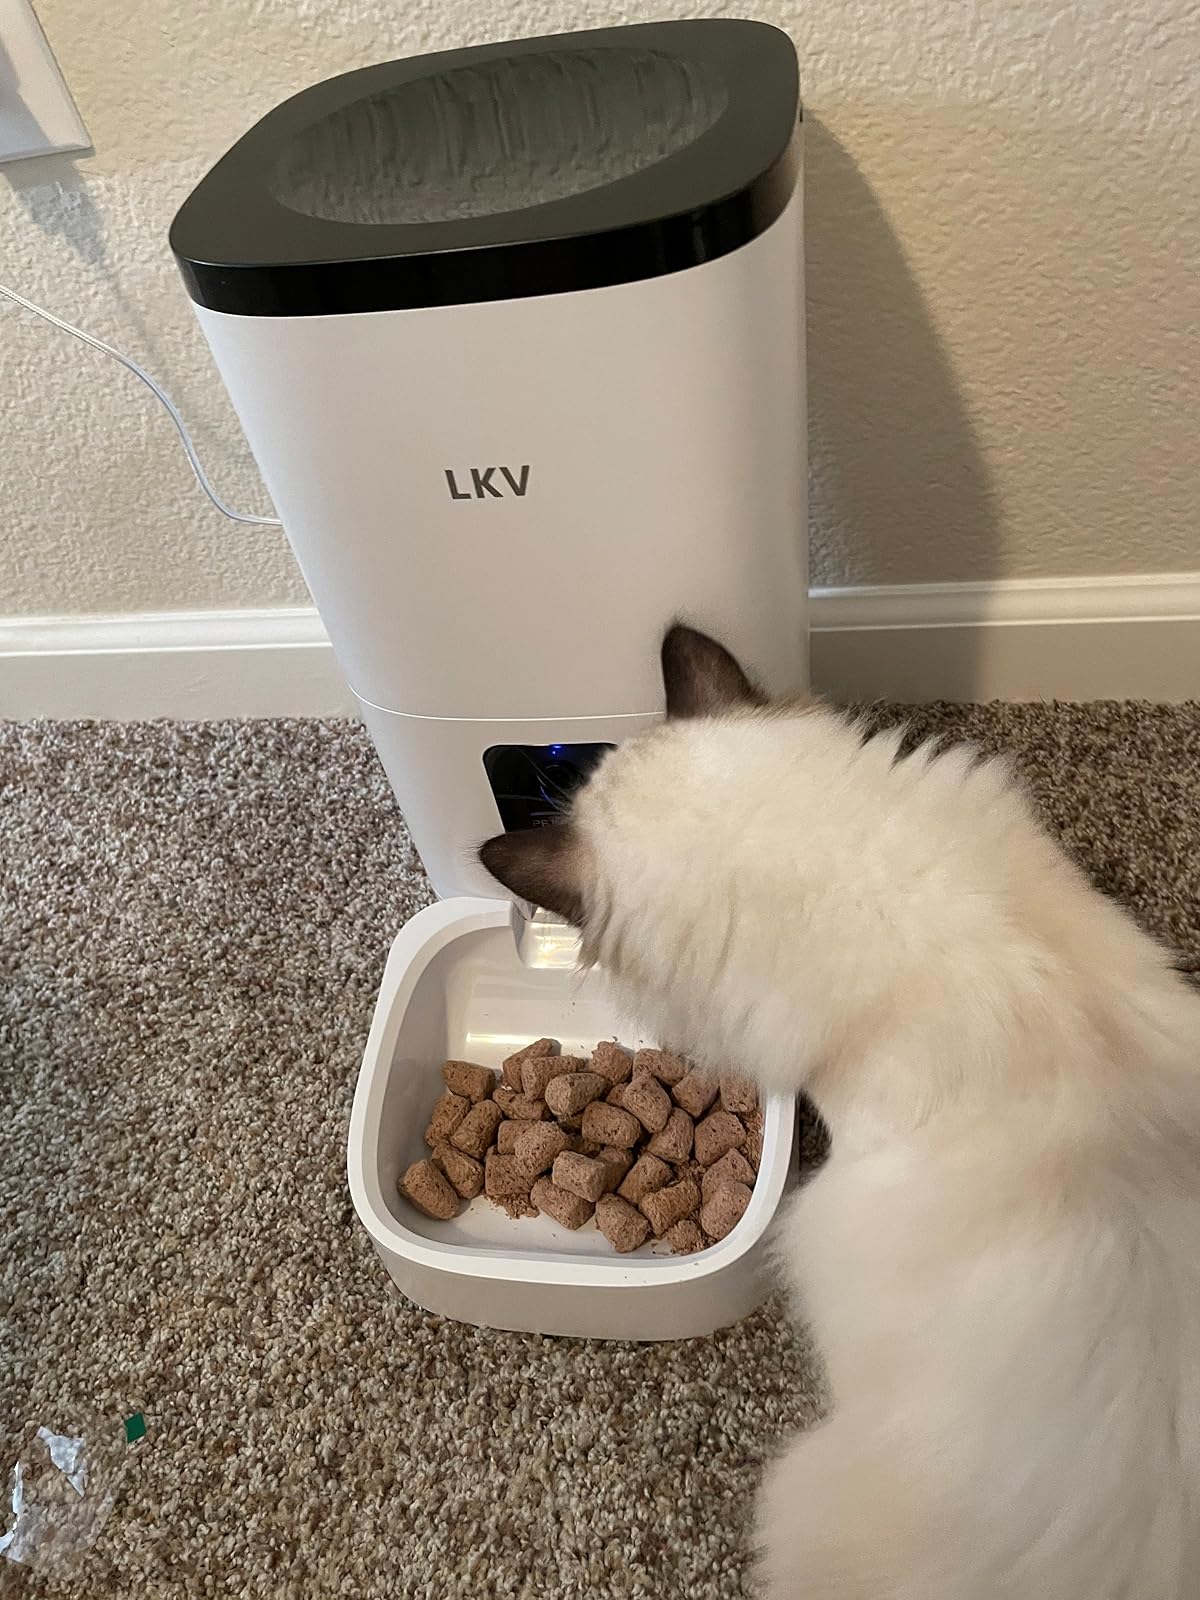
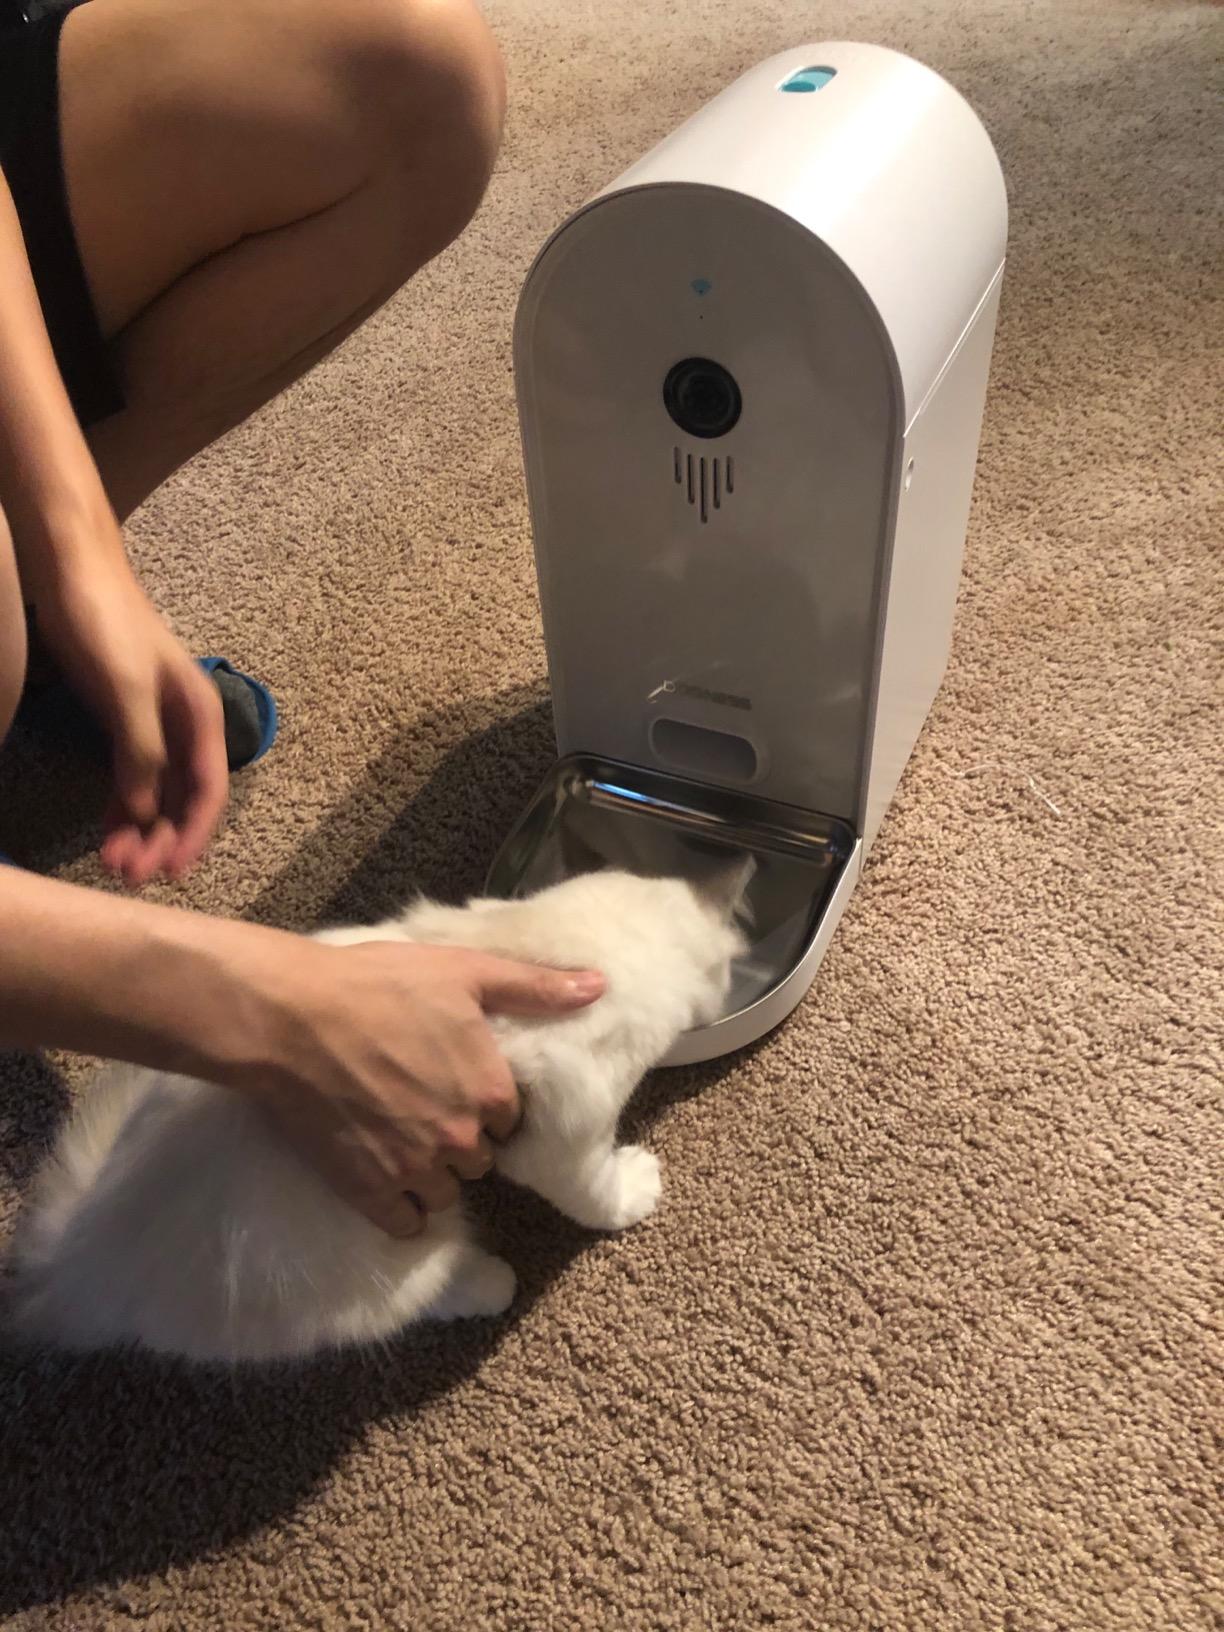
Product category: items_feeder
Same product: no